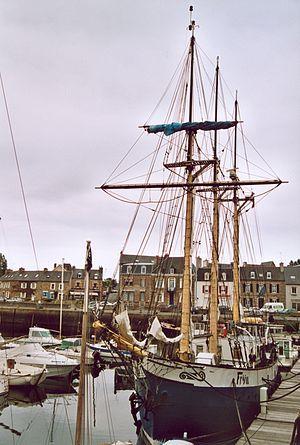
Paimpol [pɛ̃.pɔl] est une commune française côtière située dans le département des Côtes-d'Armor en région Bretagne.
La Licorne est une goélette à trois mâts et huniers, construite en 1907 à Marstall au Danemark.